Solar eclipse of July 28, 1851

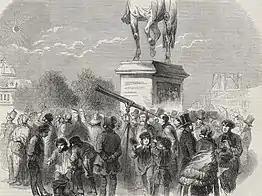
From Paris

Photographing a rare event such as a total eclipse posed unique challenges for early photography, including the extreme contrast between the corona and the dark shadow of the Moon, as well as the unusual angle to which photographic equipment had to be oriented. Prior to the eclipse of July 28, 1851, no properly exposed photograph of the solar corona had yet been produced. For this occasion, the Royal Prussian Observatory at Königsberg (now Kaliningrad, Russia) commissioned one of the city's most skilled daguerreotypists, Johann Julius Friedrich Berkowski, to record a still image of the event. The observers attached a small six-centimeter refracting telescope to a 15.8 centimeter Fraunhofer heliometer, and Berkowski made an eighty-four second exposure shortly after the beginning of totality.